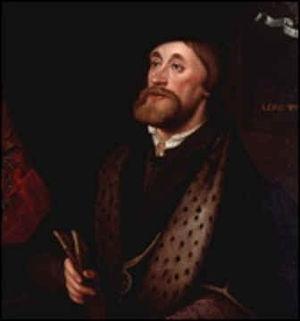
Thomas Wriothesley, 1ᵉʳ comte de Southampton, connu sous le nom de lord Wriothesley entre 1544 et 1547, est un homme politique anglais de la période Tudor